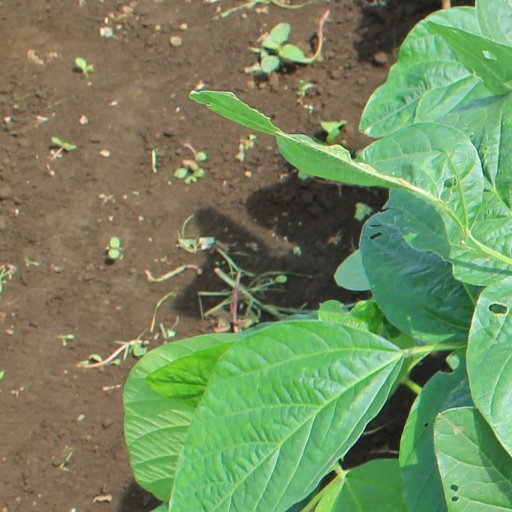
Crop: soybean